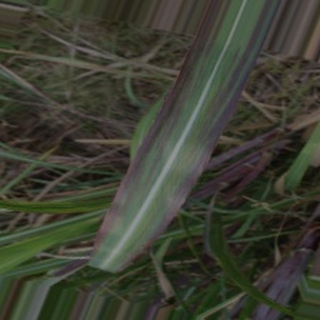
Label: sugarcane_bacterial_blight